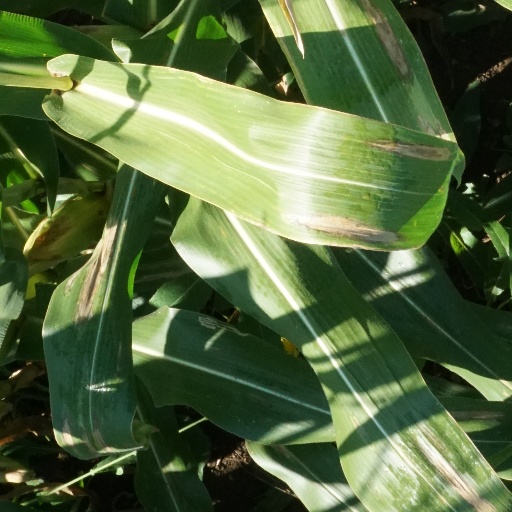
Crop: maize; corn